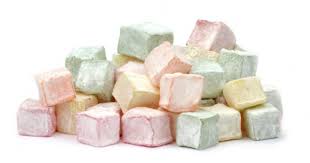
Yemek: lokum